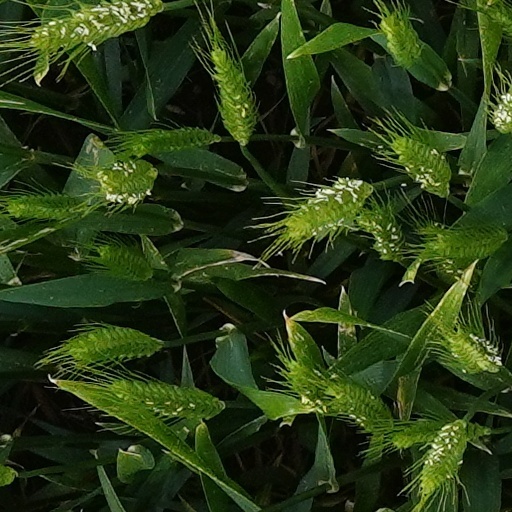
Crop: wheat